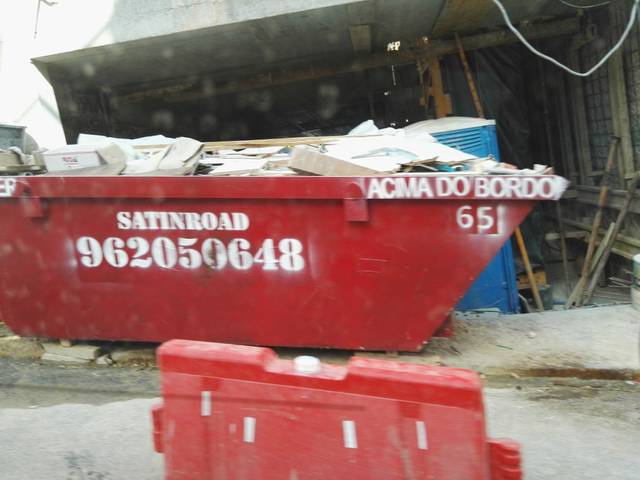
Region: Portugal
Coordinates: 38.715, -9.156